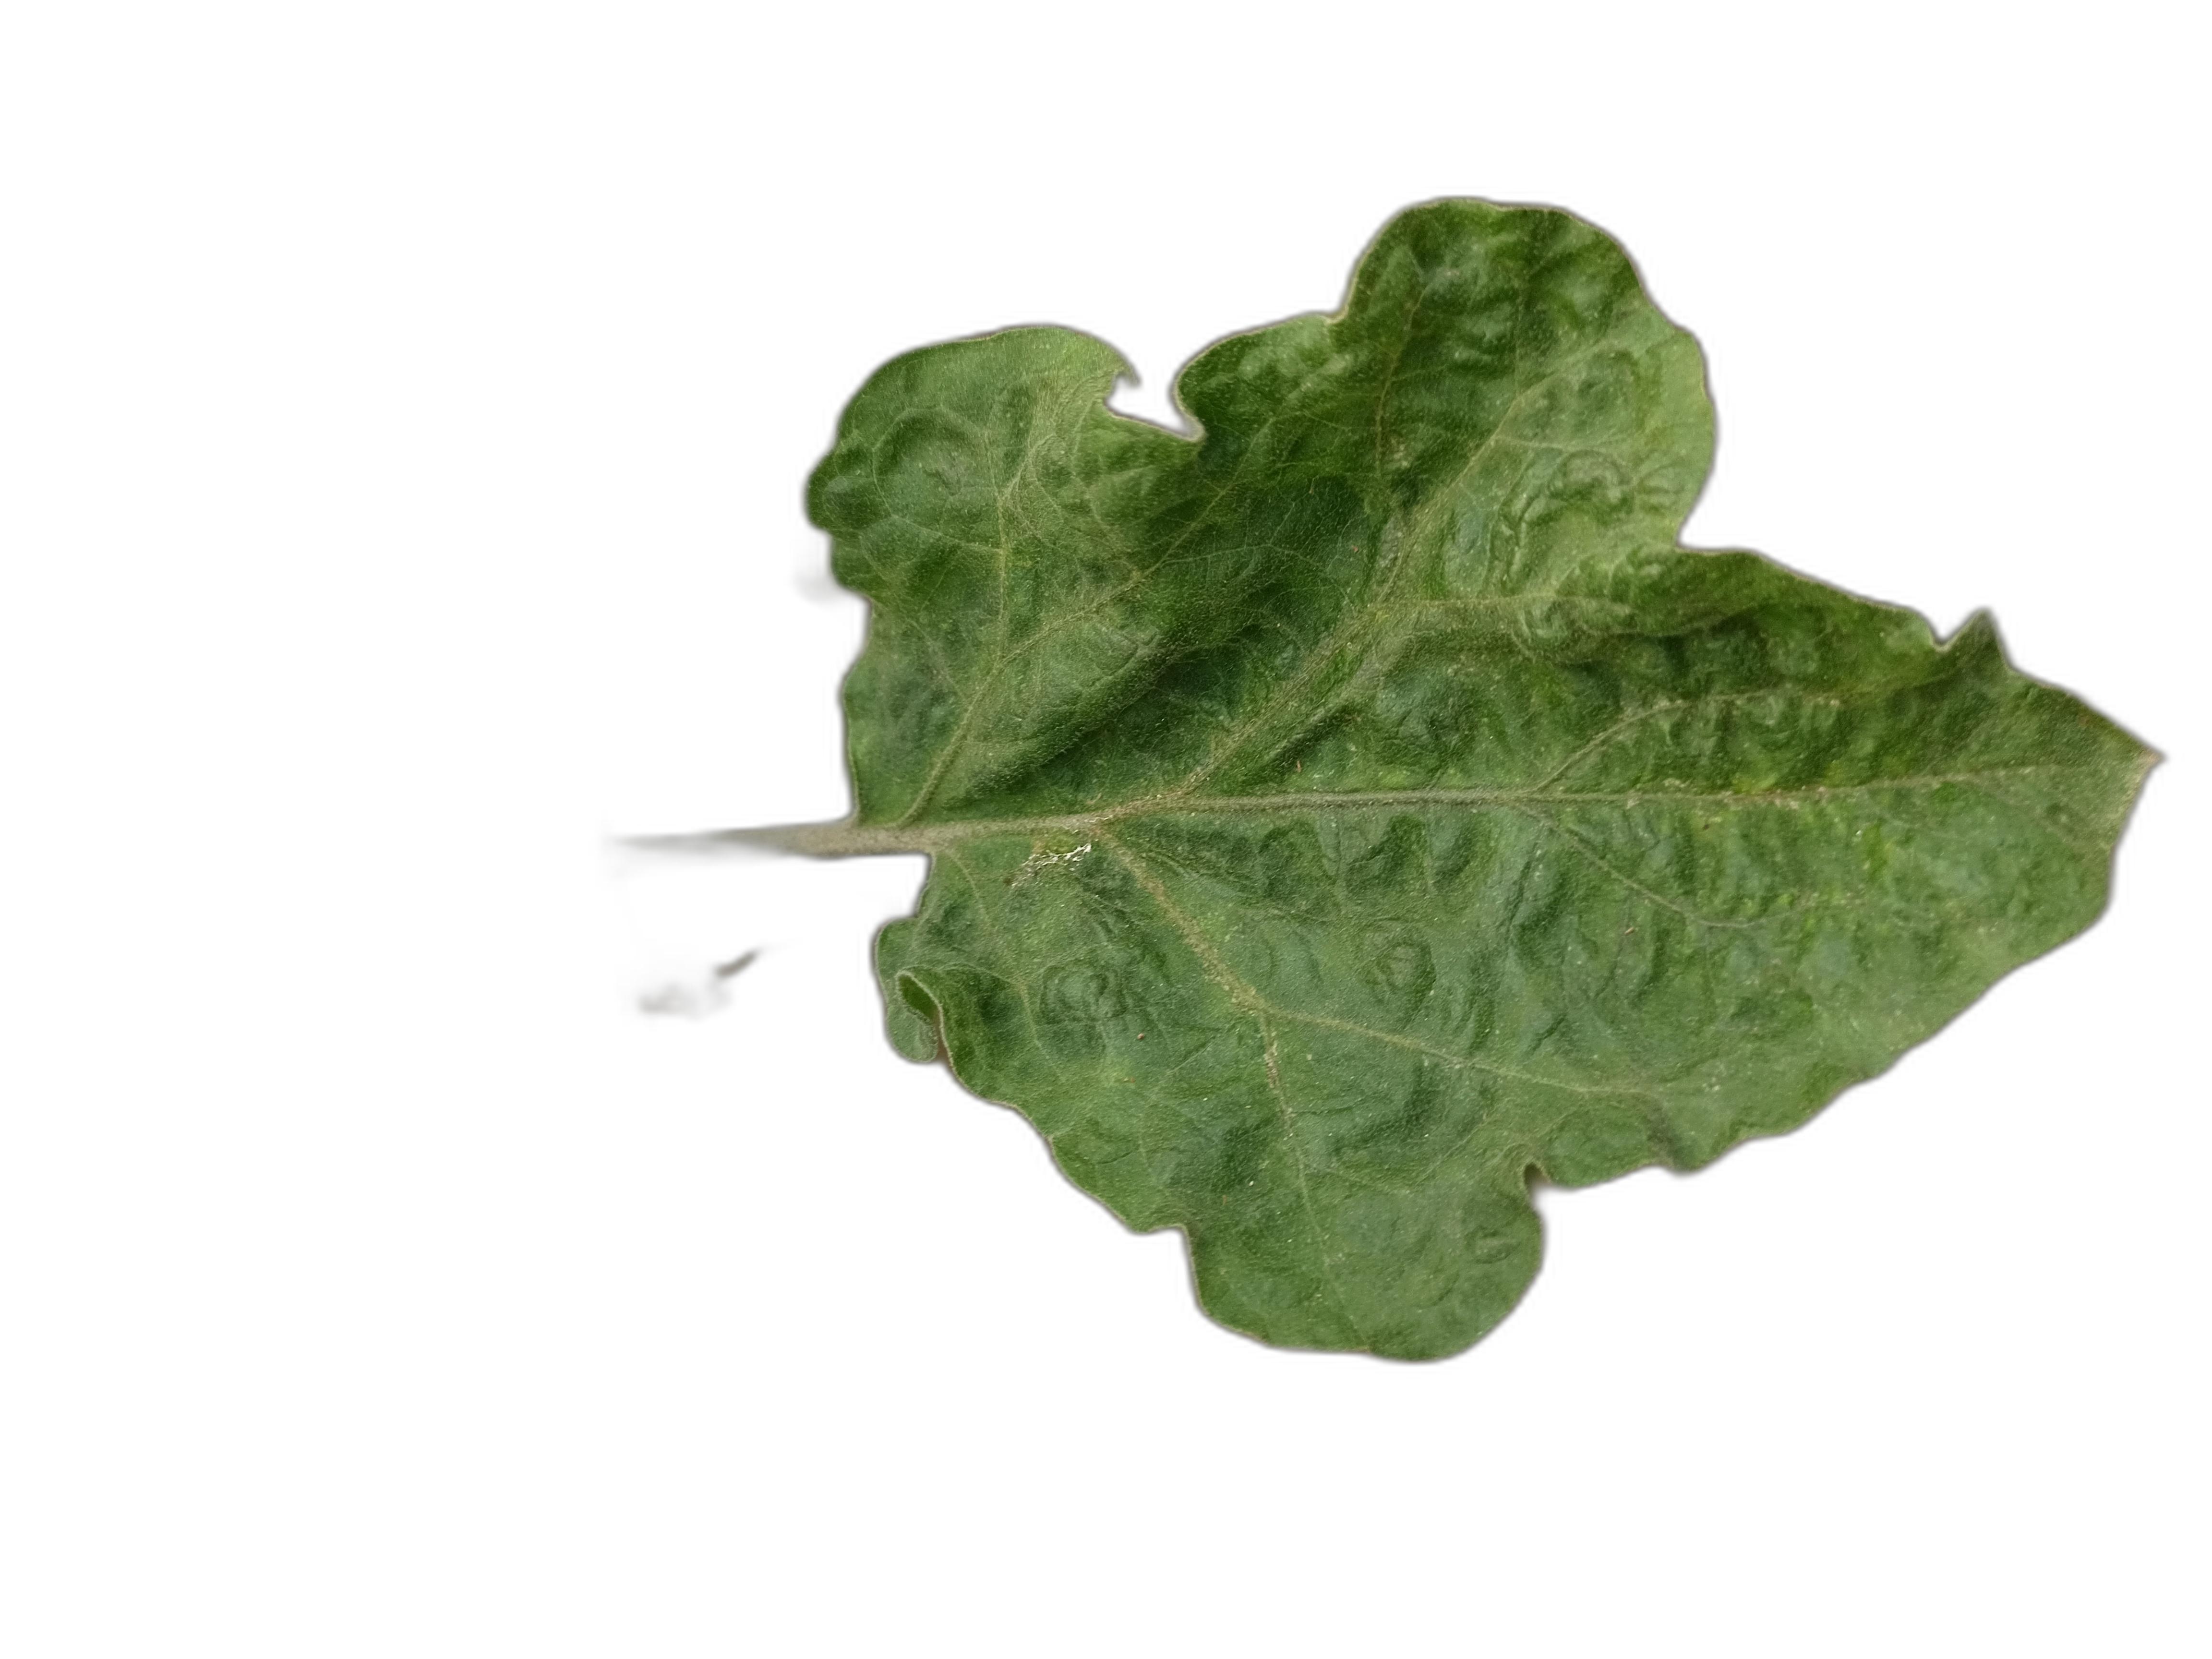
Label: Mosaic Virus Disease